List of Once Upon a Time characters

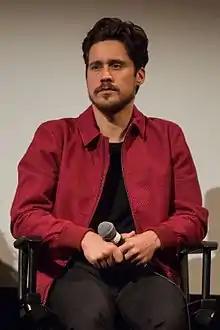
Peter Gadiot

Will Scarlet/Knave of Hearts/White King (season 4, "Wonderland"), portrayed by Michael Socha, is the brother of Penelope and lover of Anastasia. He witnesses the death of his sister, Penelope. in Oz, he wanted to get a potion that heals broken hearts and met Robin Hood. He then moves to the Enchanted Forest and falls in love with Anastasia. Together, they escape to Wonderland for a better life, but Anastasia betrays him to become the Red Queen. Heartbroken, Will gives his heart to Cora, becoming her Knave of Hearts. With Alice's help, Will eventually regains his heart. After the Dark Curse is cast, Will was sent to the Land Without Magic. In Storybrooke, Will is sought by the White Rabbit after the curse breaks and is brought back to Wonderland with Alice to help find Cyrus. After Will's heart is inserted back into his chest, he is able to feel love again. After Jafar's defeat, he reunites with Anastasia and rules alongside her as the White King of Wonderland.